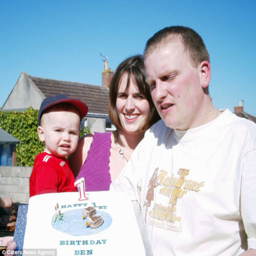
tv character and people celebrating his first birthday .